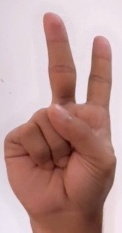
ASL sign: 2